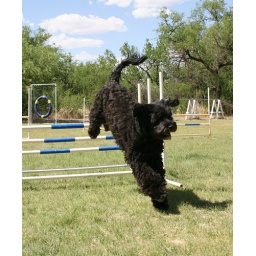
a friend's portuguese water dog over a hurdle